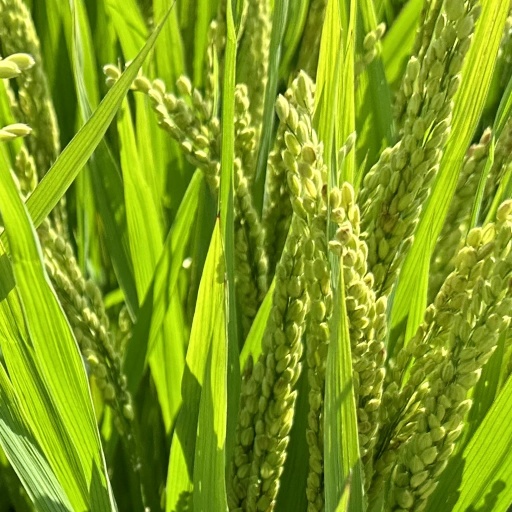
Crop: rice